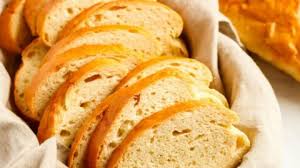
Label: trash